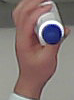
Product: dove_spray